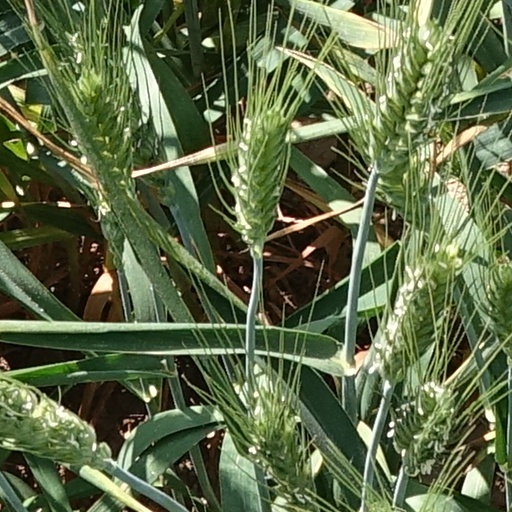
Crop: wheat